Mark McGwire

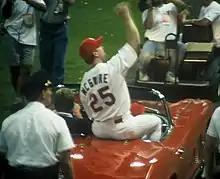
McGwire circling the field at Busch Memorial Stadium in a Chevrolet Corvette after hitting his 62nd home run of the season.

McGwire finished the 1998 season with 70 home runs (including five in his last three games), four ahead of Sosa's 66, a record that was broken three seasons later in 2001 by Barry Bonds with 73.